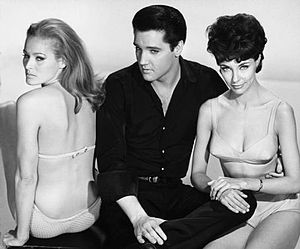
Fun in Acapulco
Ursula Andress, Elvis Presley og Elsa Cárdenas
Fun In Acapulco er en amerikansk film fra 1963. Filmen, hvis hovedrolle blev spillet af Elvis Presley, blev produceret af Hal B. Wallis på Paramount Pictures og havde Richard Thorpe som instruktør.